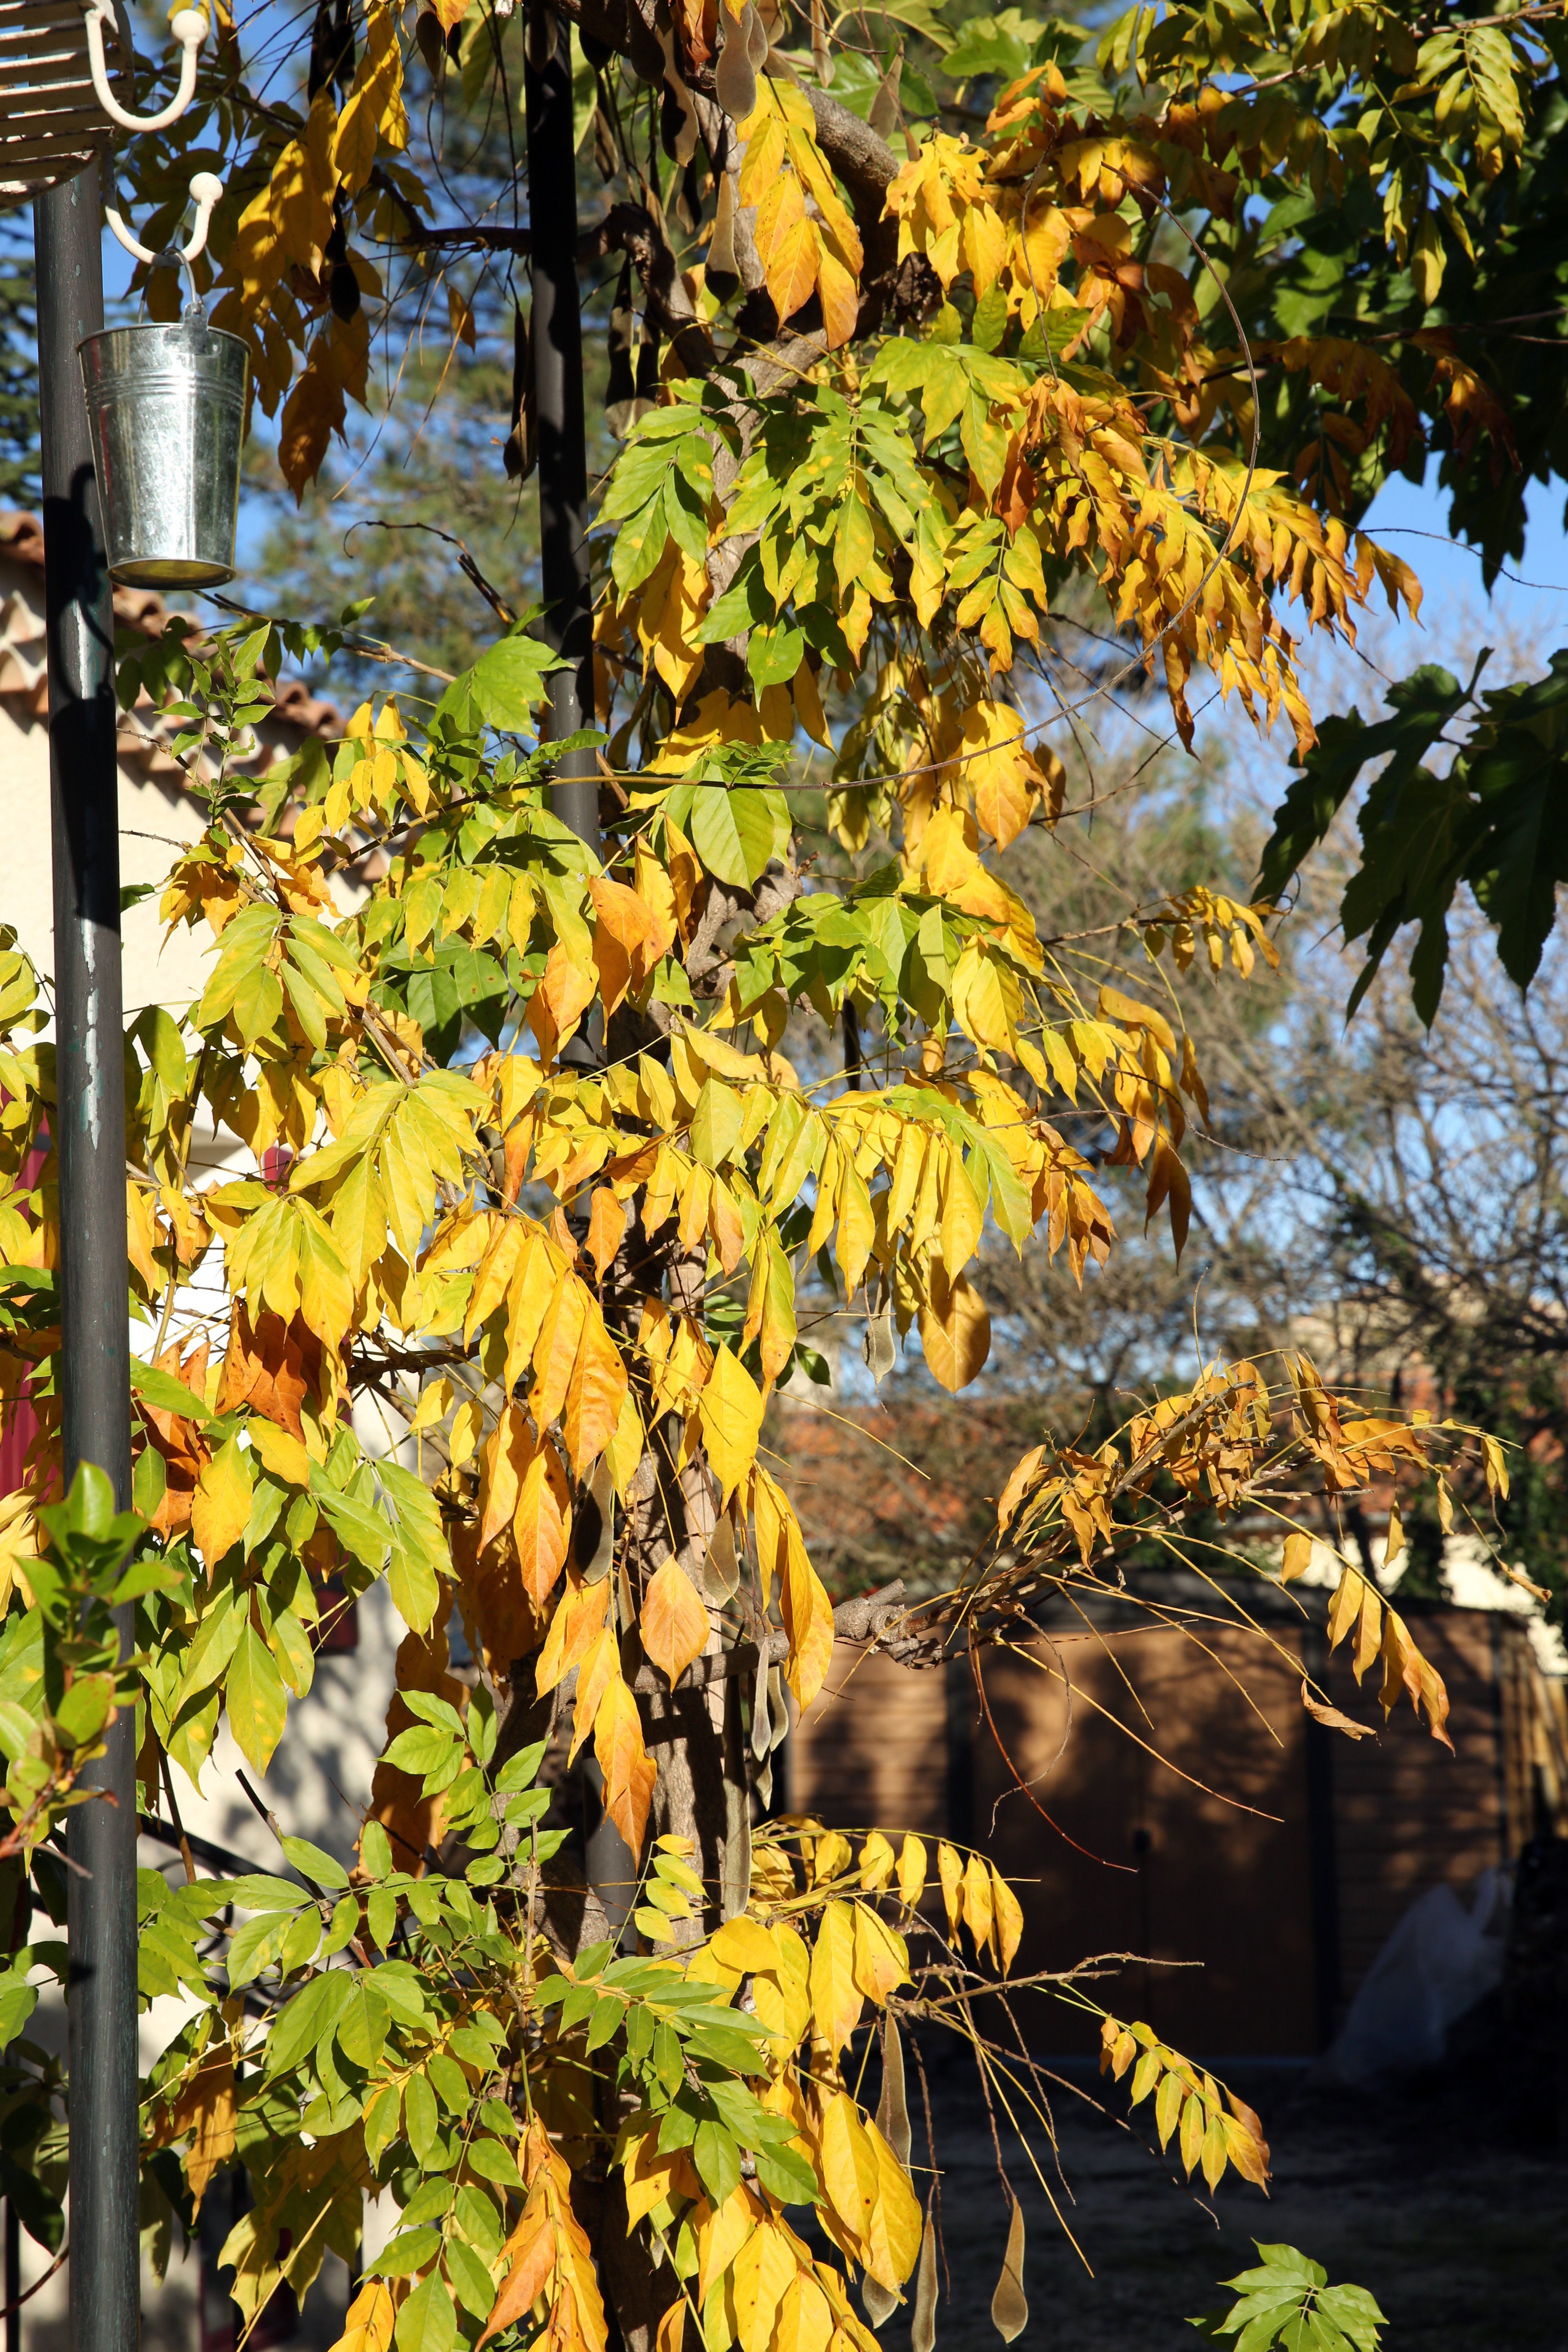
tree, branch, plant, sunlight, leaf, flower, france, europe, jungle, autumn, canon, botany, yellow, flora, season, midi, terrasse, deciduous, feuilles, soleil, couleurs, automne, southfrance, languedocroussillon, gard, vgtaux, exterieur, ombrages, frankreich, gardrhodanien, lussan, tonnelles, bagnolssurcze, flowering plant, maidenhair tree, woody plant, land plant